2011 NASCAR Corona Series

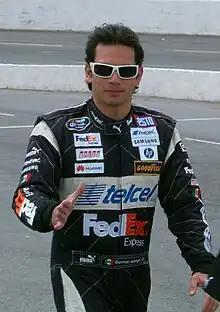
Germán Quiroga, 2011 champion

The kickoff of the season was in Monterrey. This was the 100th race of the NCS. Patrick Goeters dominated the race from start, and won his fourth race in his career. In the second race, Jorge Goeters won his 10th race, and the fourth in this track. Goeters together with Germán Quiroga shared the leading. The race was shortened by time, originally was scheduled to 250 laps (201 km). The third race in Aguascalientes saw to Rogelio López started from the back of the grid, because to failed the inspection after the qualification, but he took the victory. Germán Quiroga became in the leader of NCS. In Chiapas, Jorge Goeters took his first victory of the season in a race with 10 cautions. The race was shortened of 200 laps to 129 laps by time. Again Homero Richards took the first place in the fifth race. This was the first of fourth wins in a row that finished in San Luis Potosí.